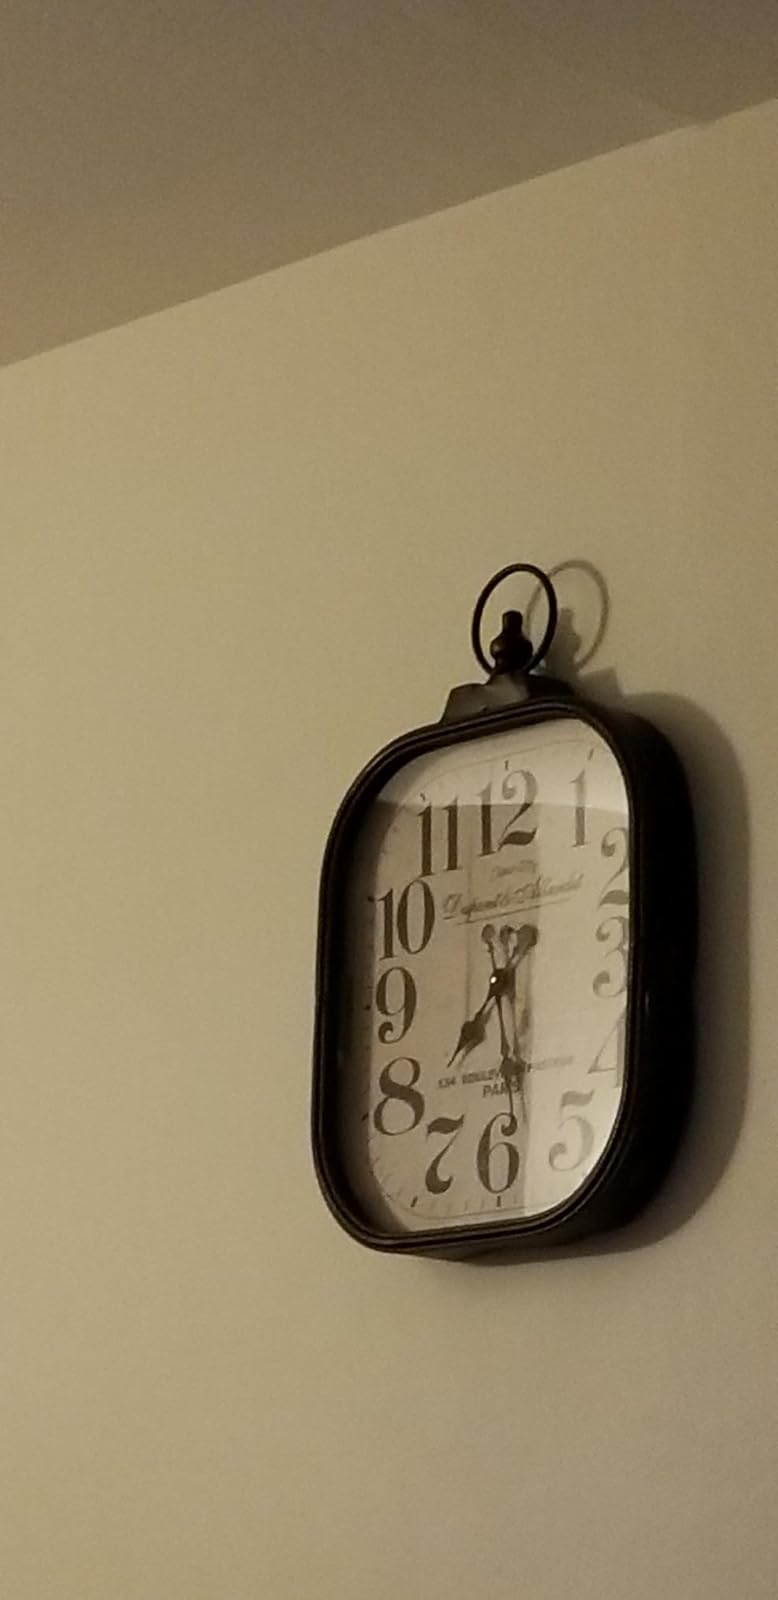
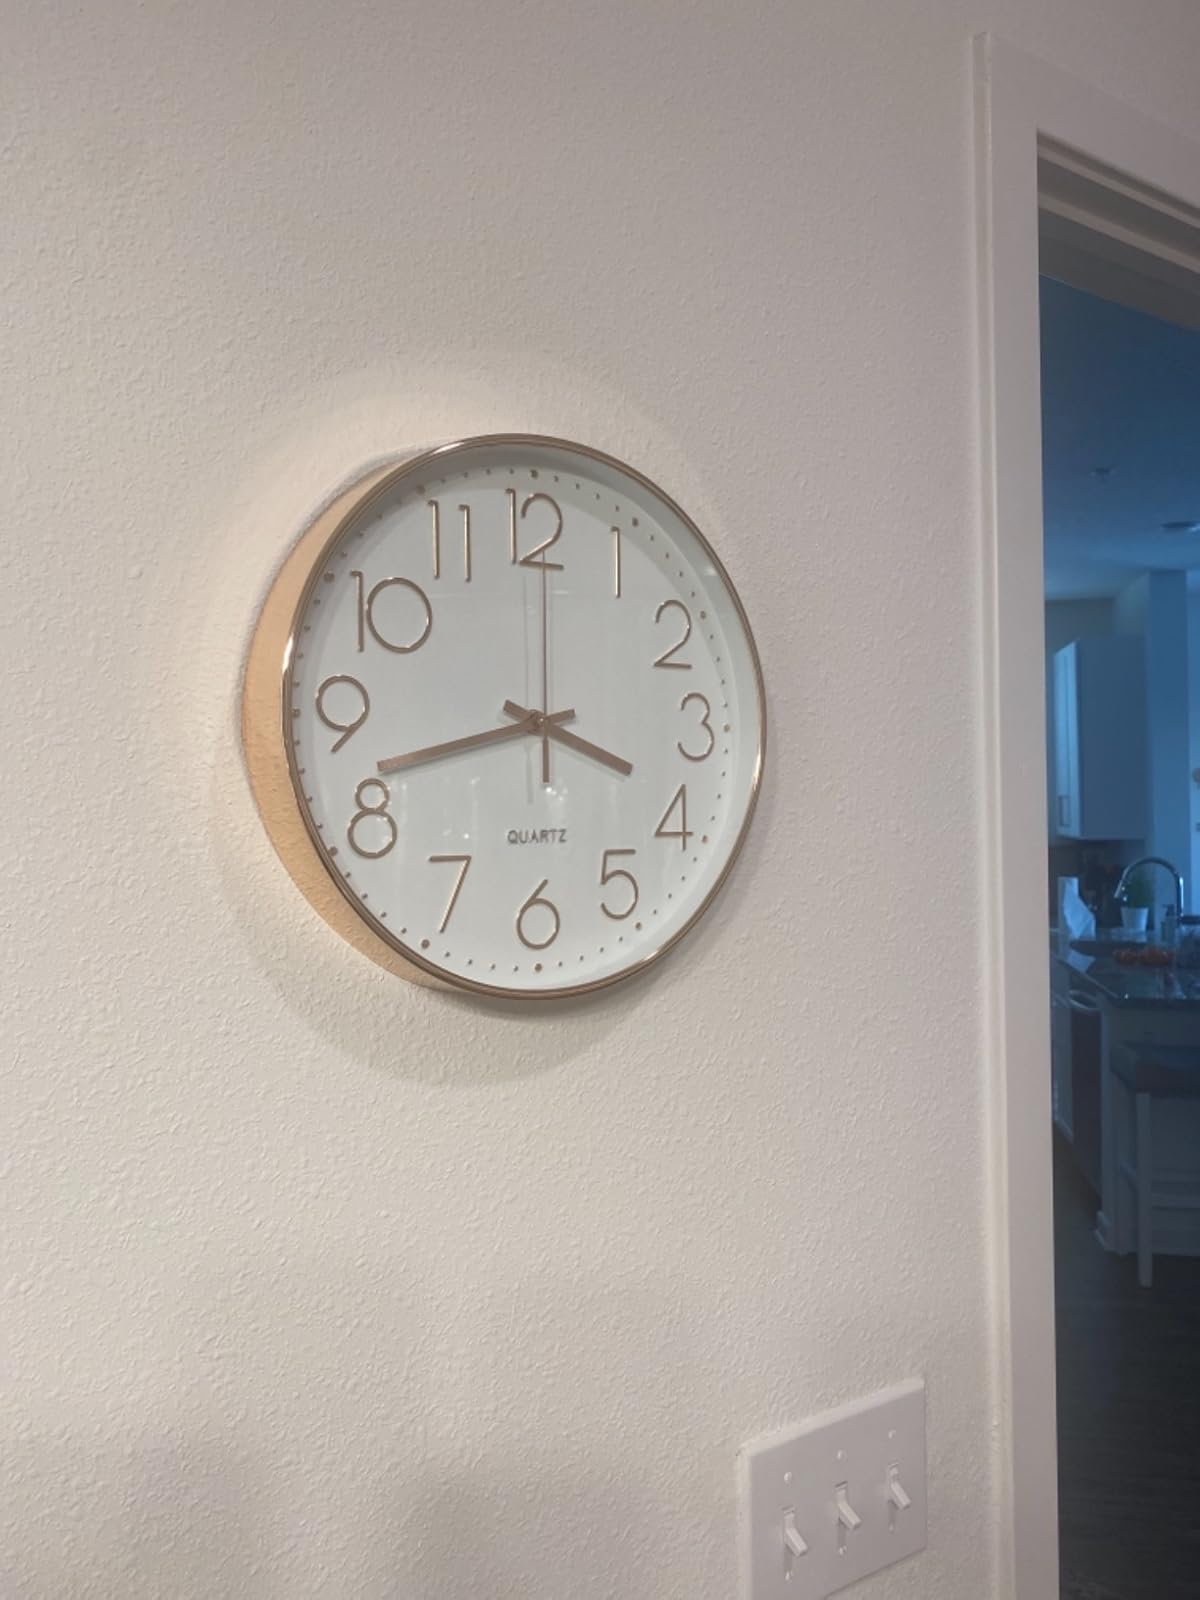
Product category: clock
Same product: no